Mulund railway station

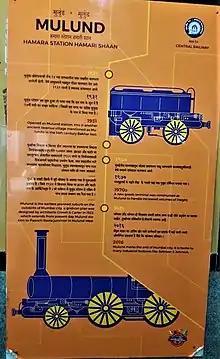
Mulund station Banner

Mulund railway station is connected via the Central Railway to South Bombay and remote places like Khopoli and Kasara.